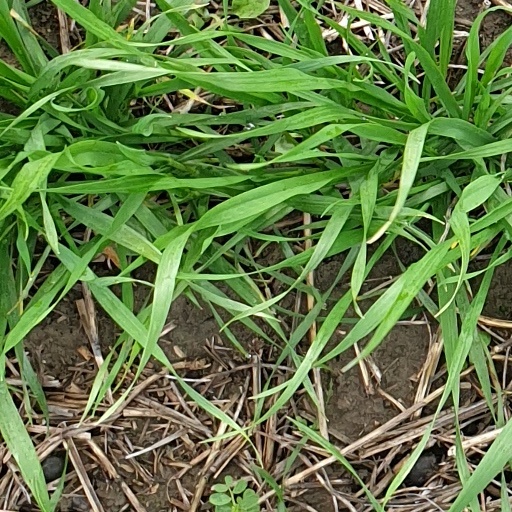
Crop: wheat